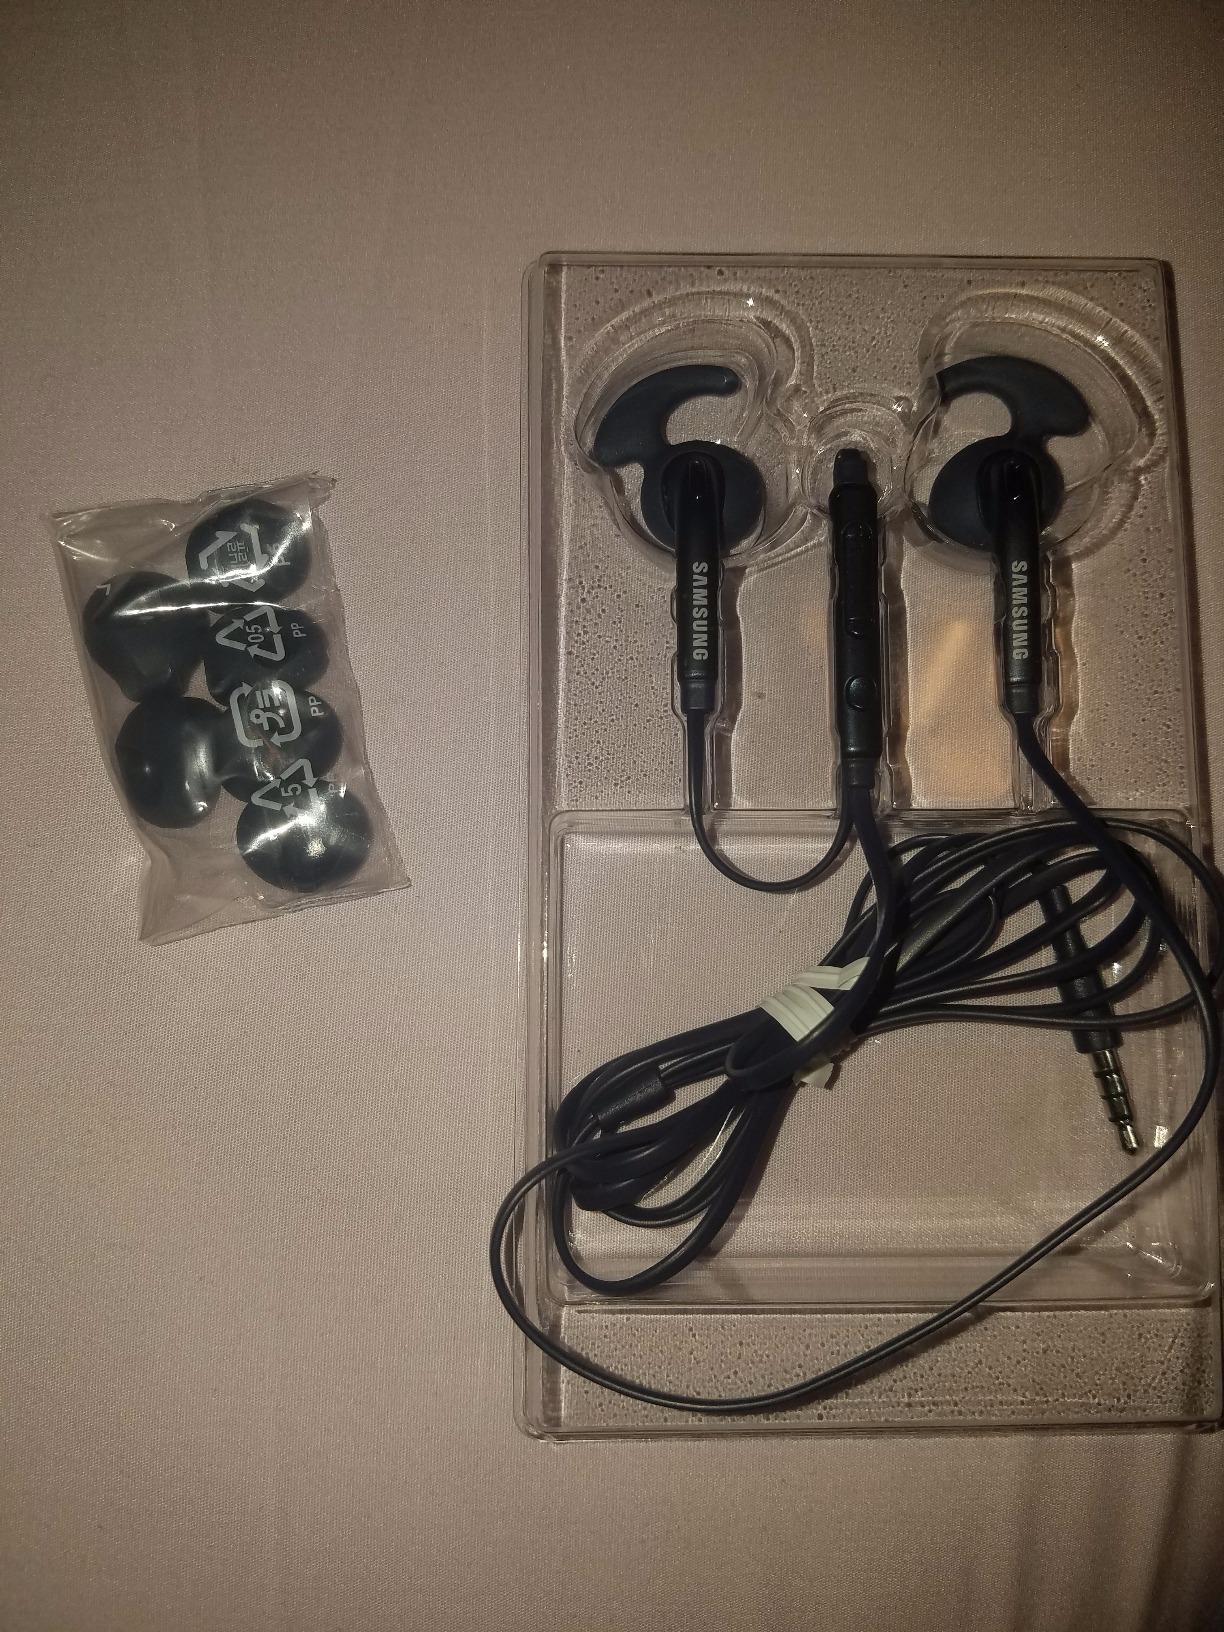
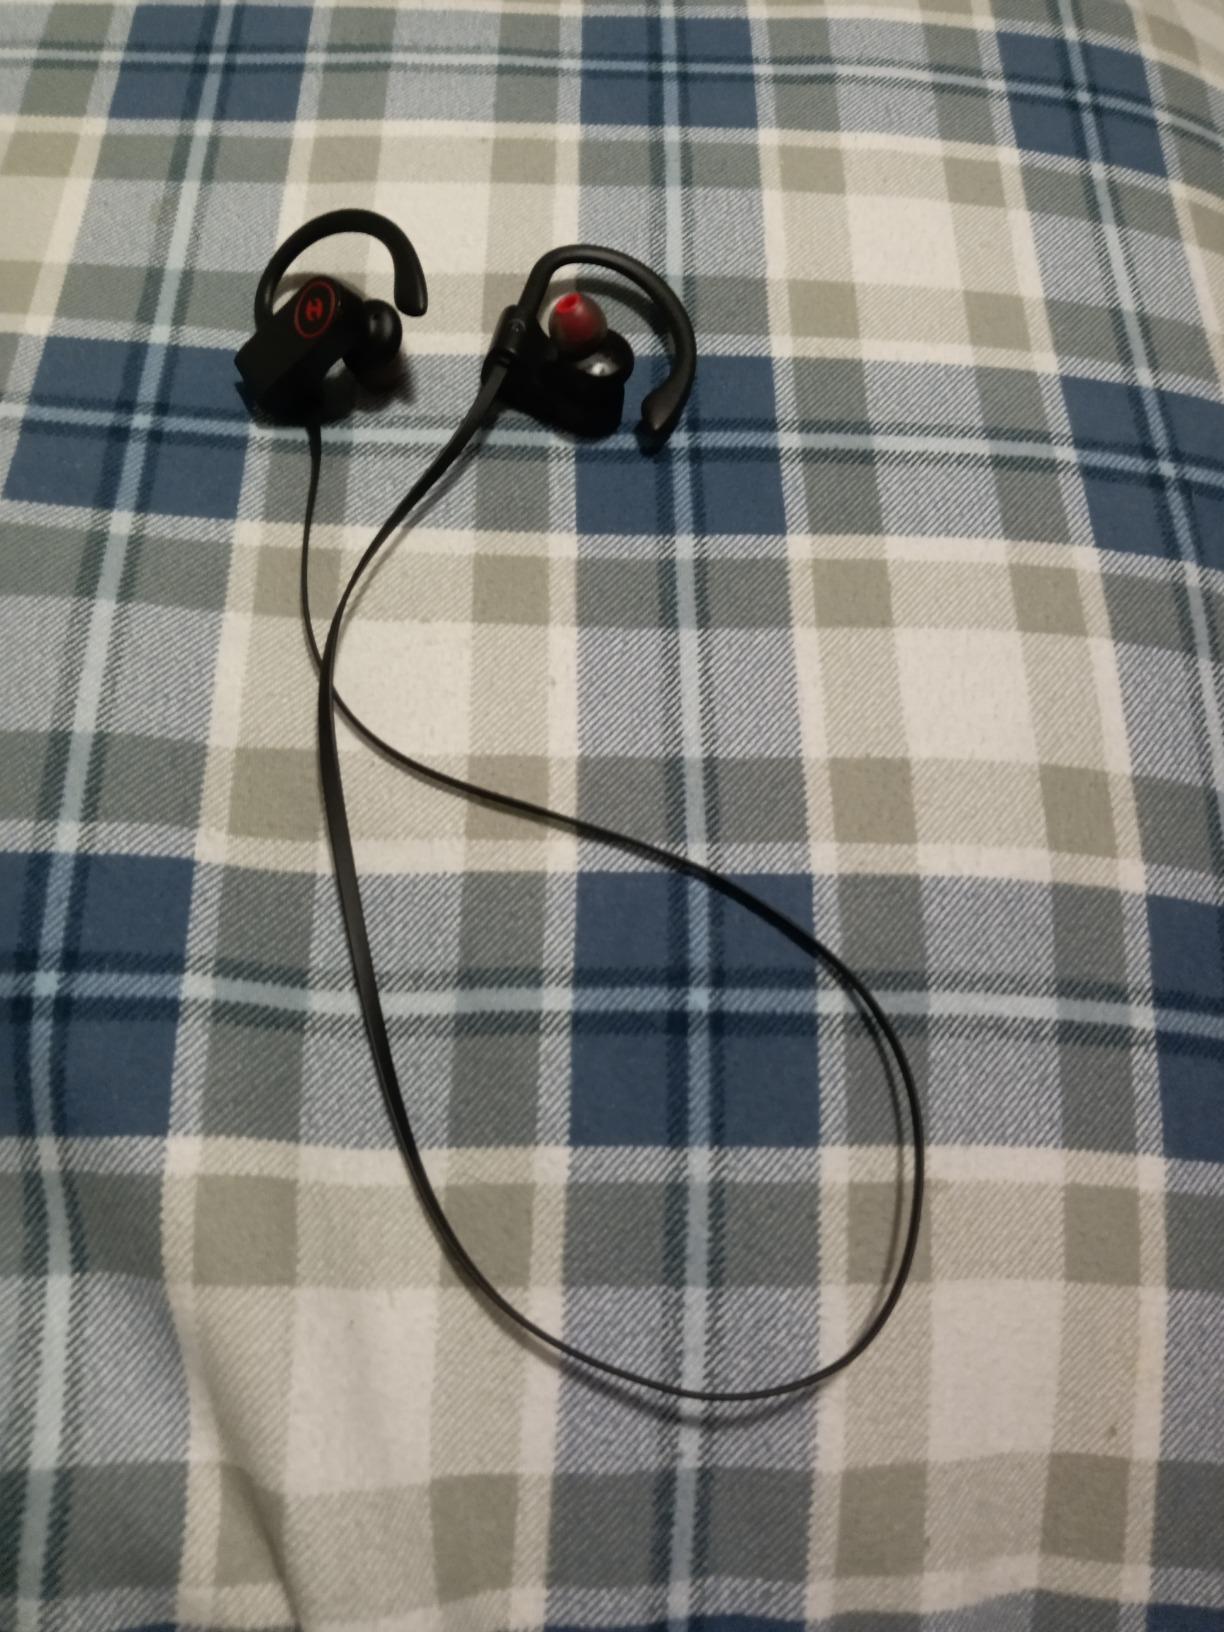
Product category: headphones
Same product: no